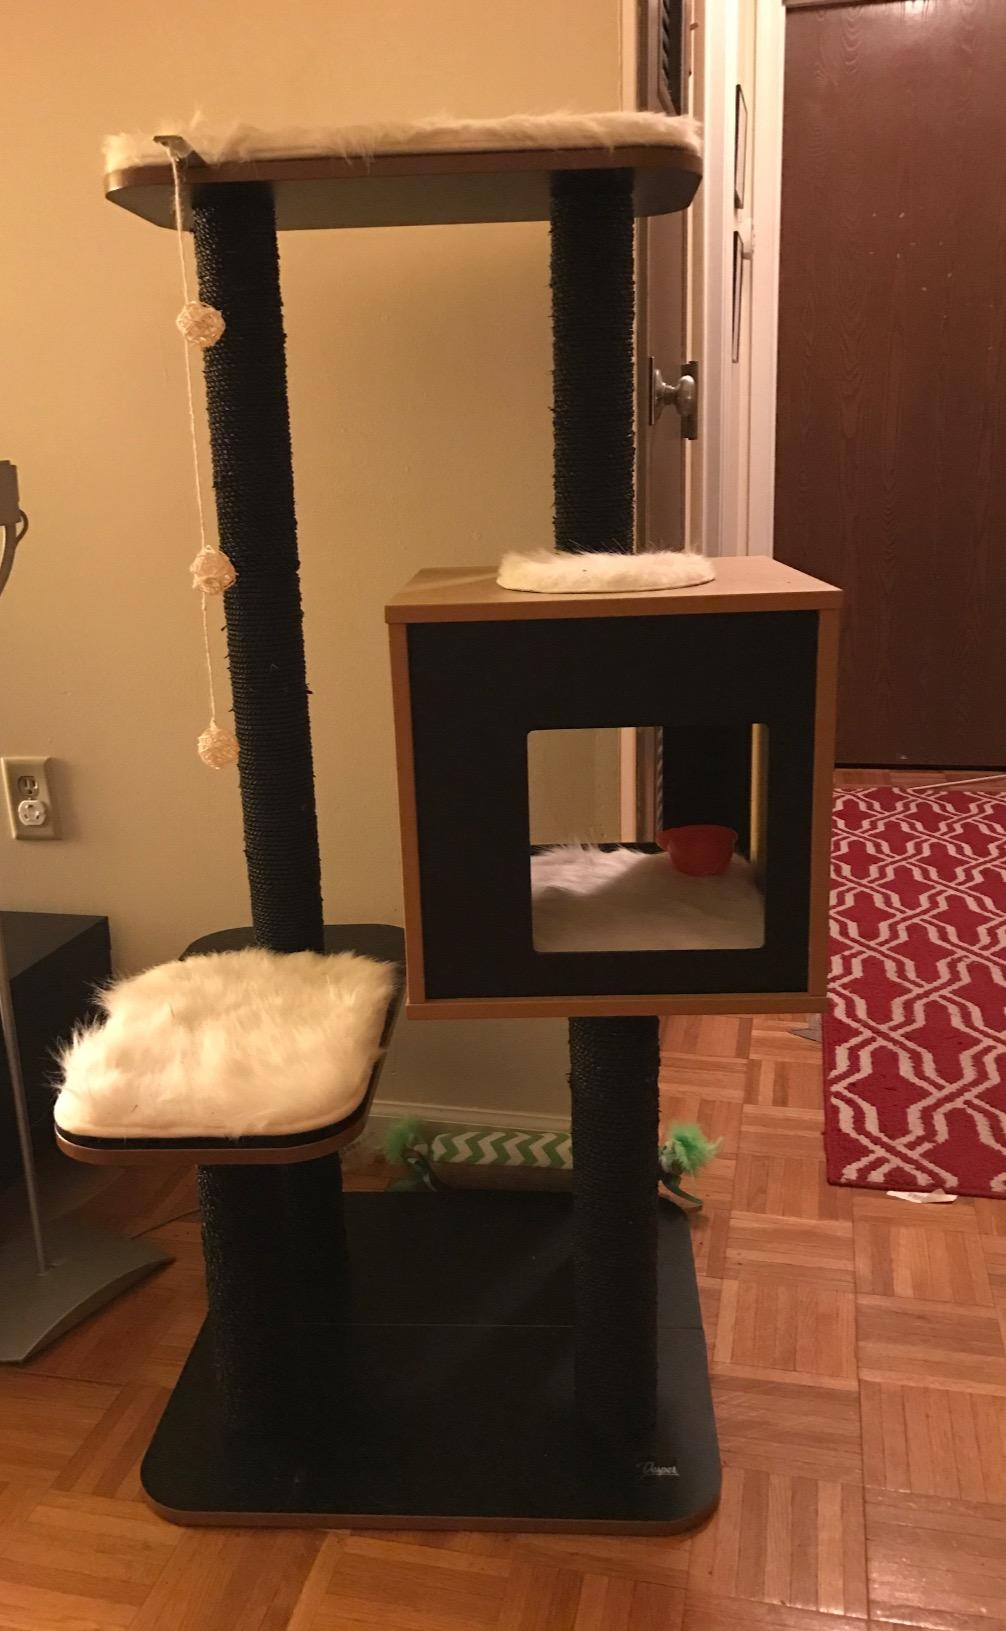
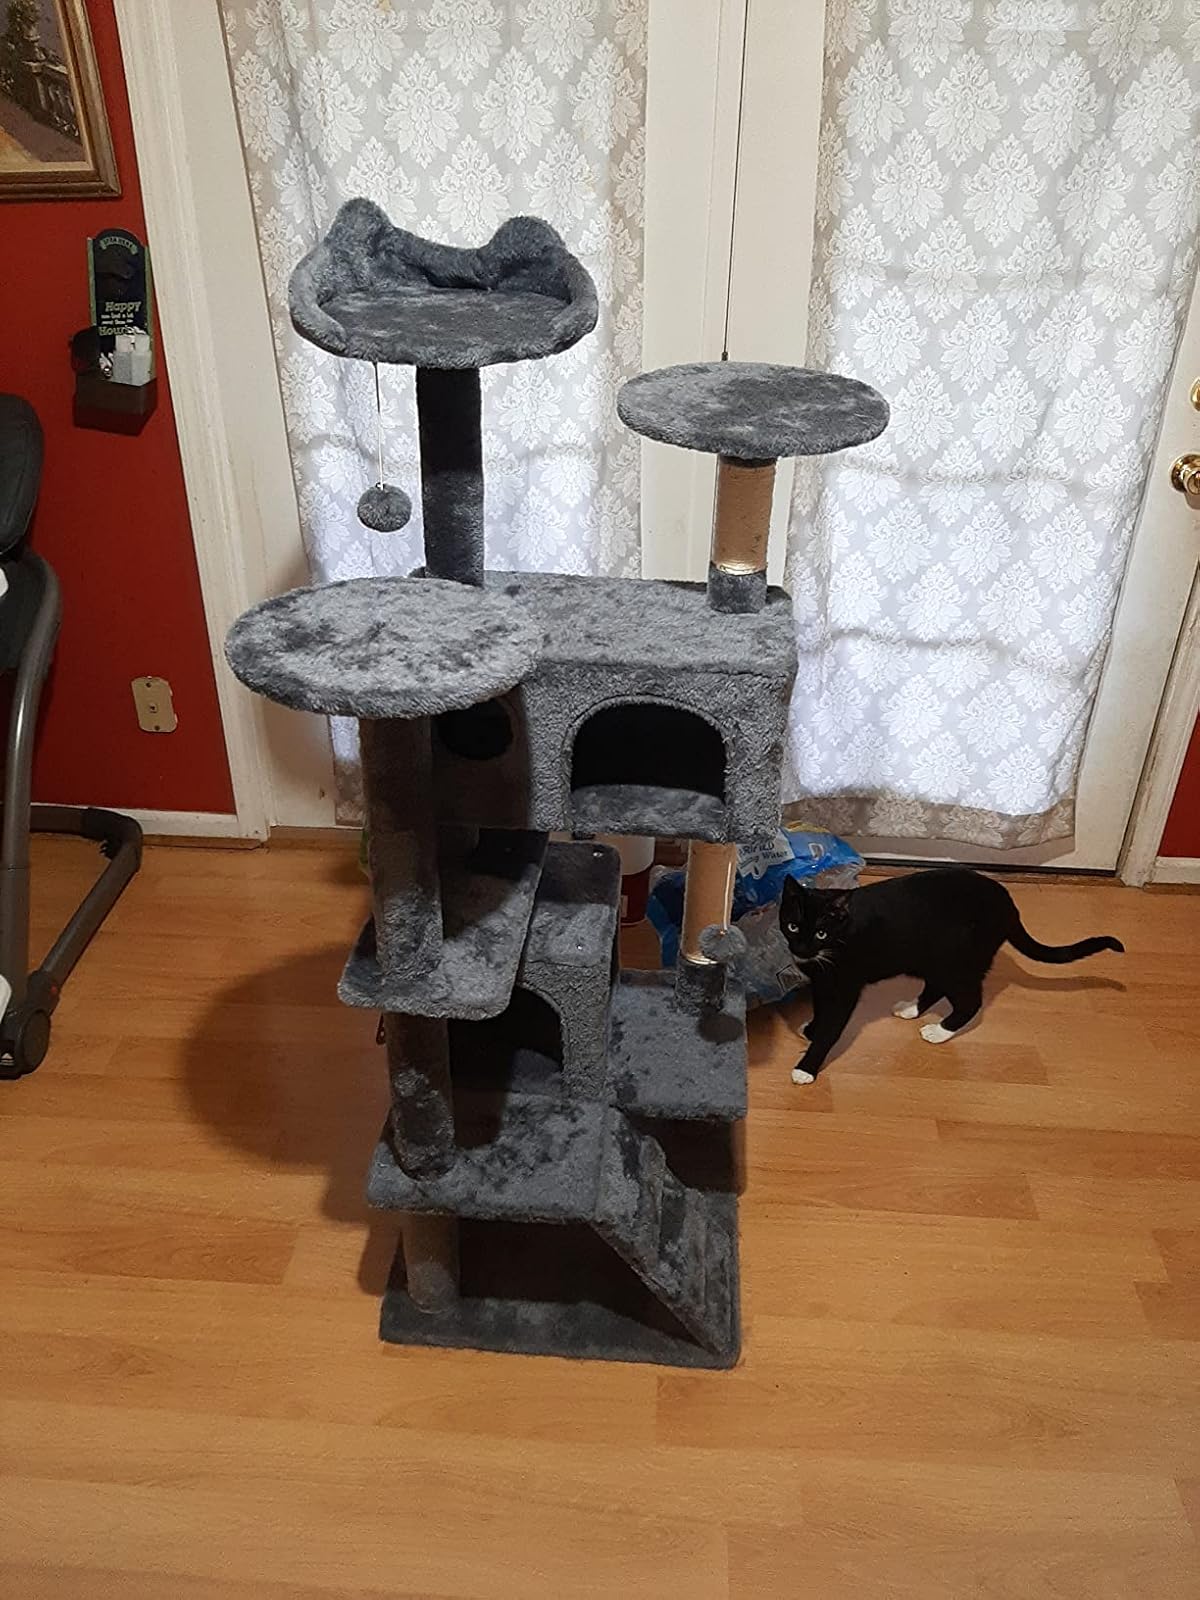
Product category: items_cat tree
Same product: no